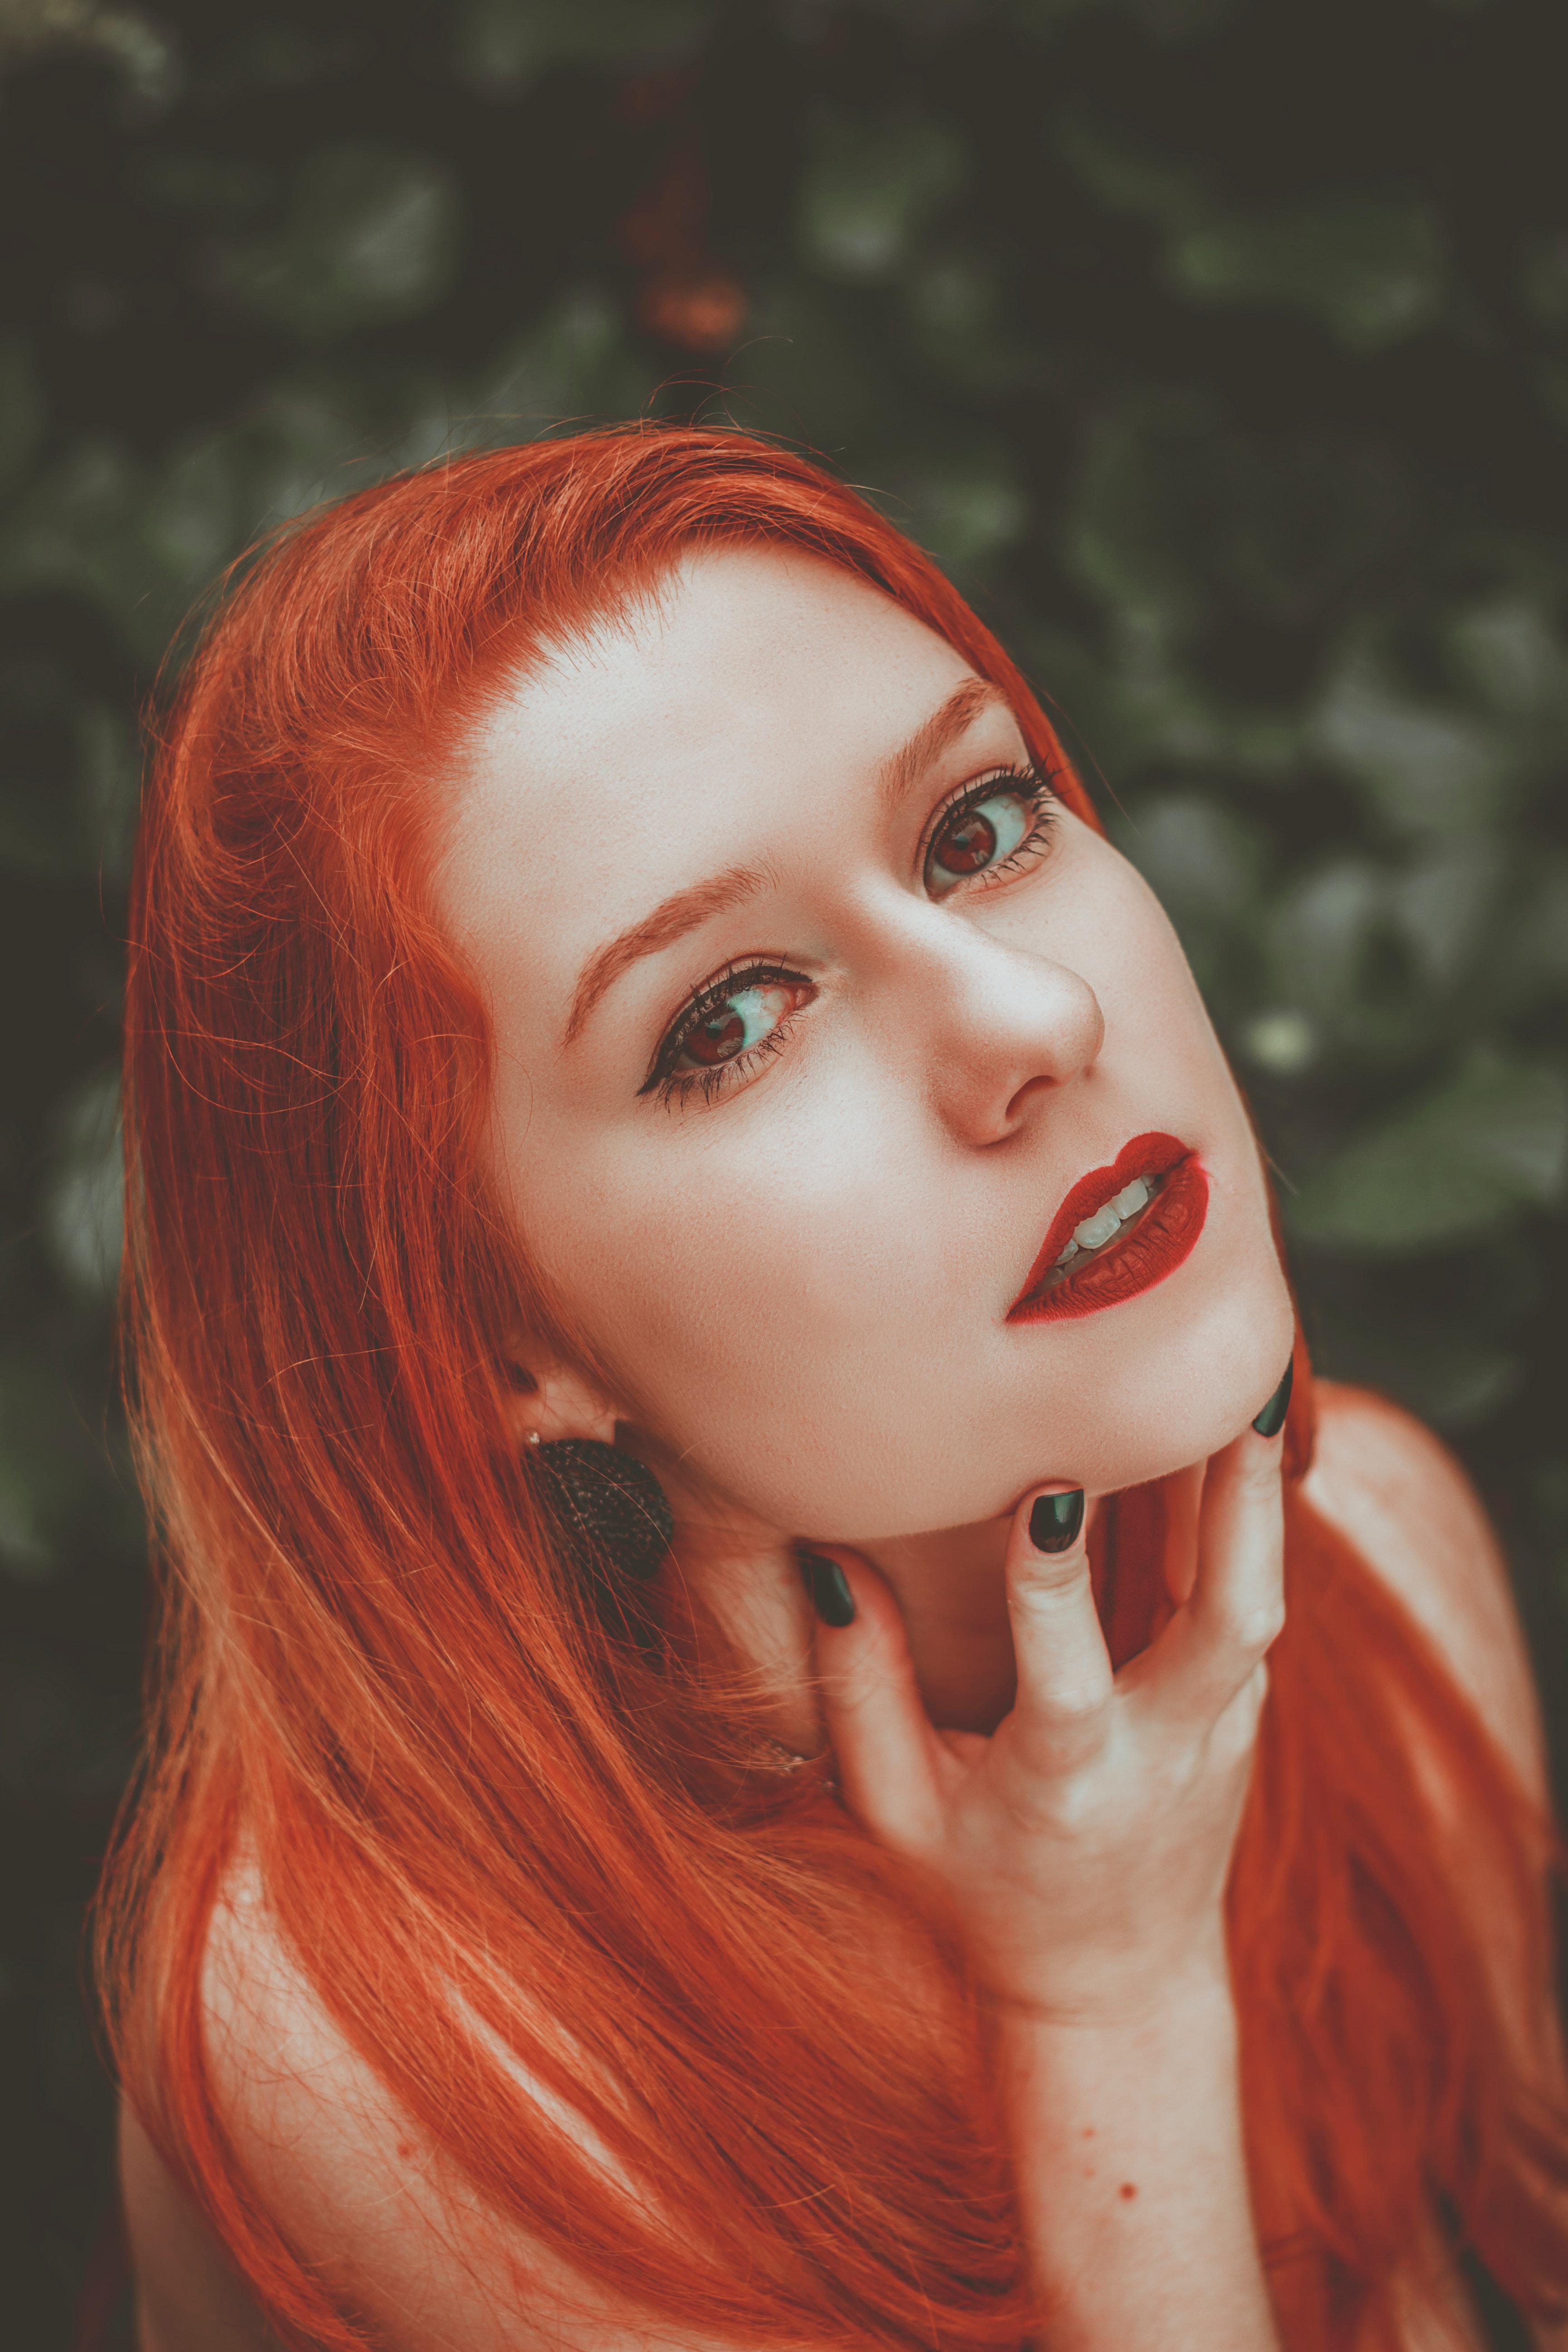
face, hair, lip, red, red hair, beauty, eyebrow, head, hairstyle, portrait, skin, nose, chin, eye, cheek, forehead, hair coloring, close up, long hair, mouth, blond, brown hair, smile, portrait photography, self portrait, jaw, model, photo shoot, fawn, eyelash